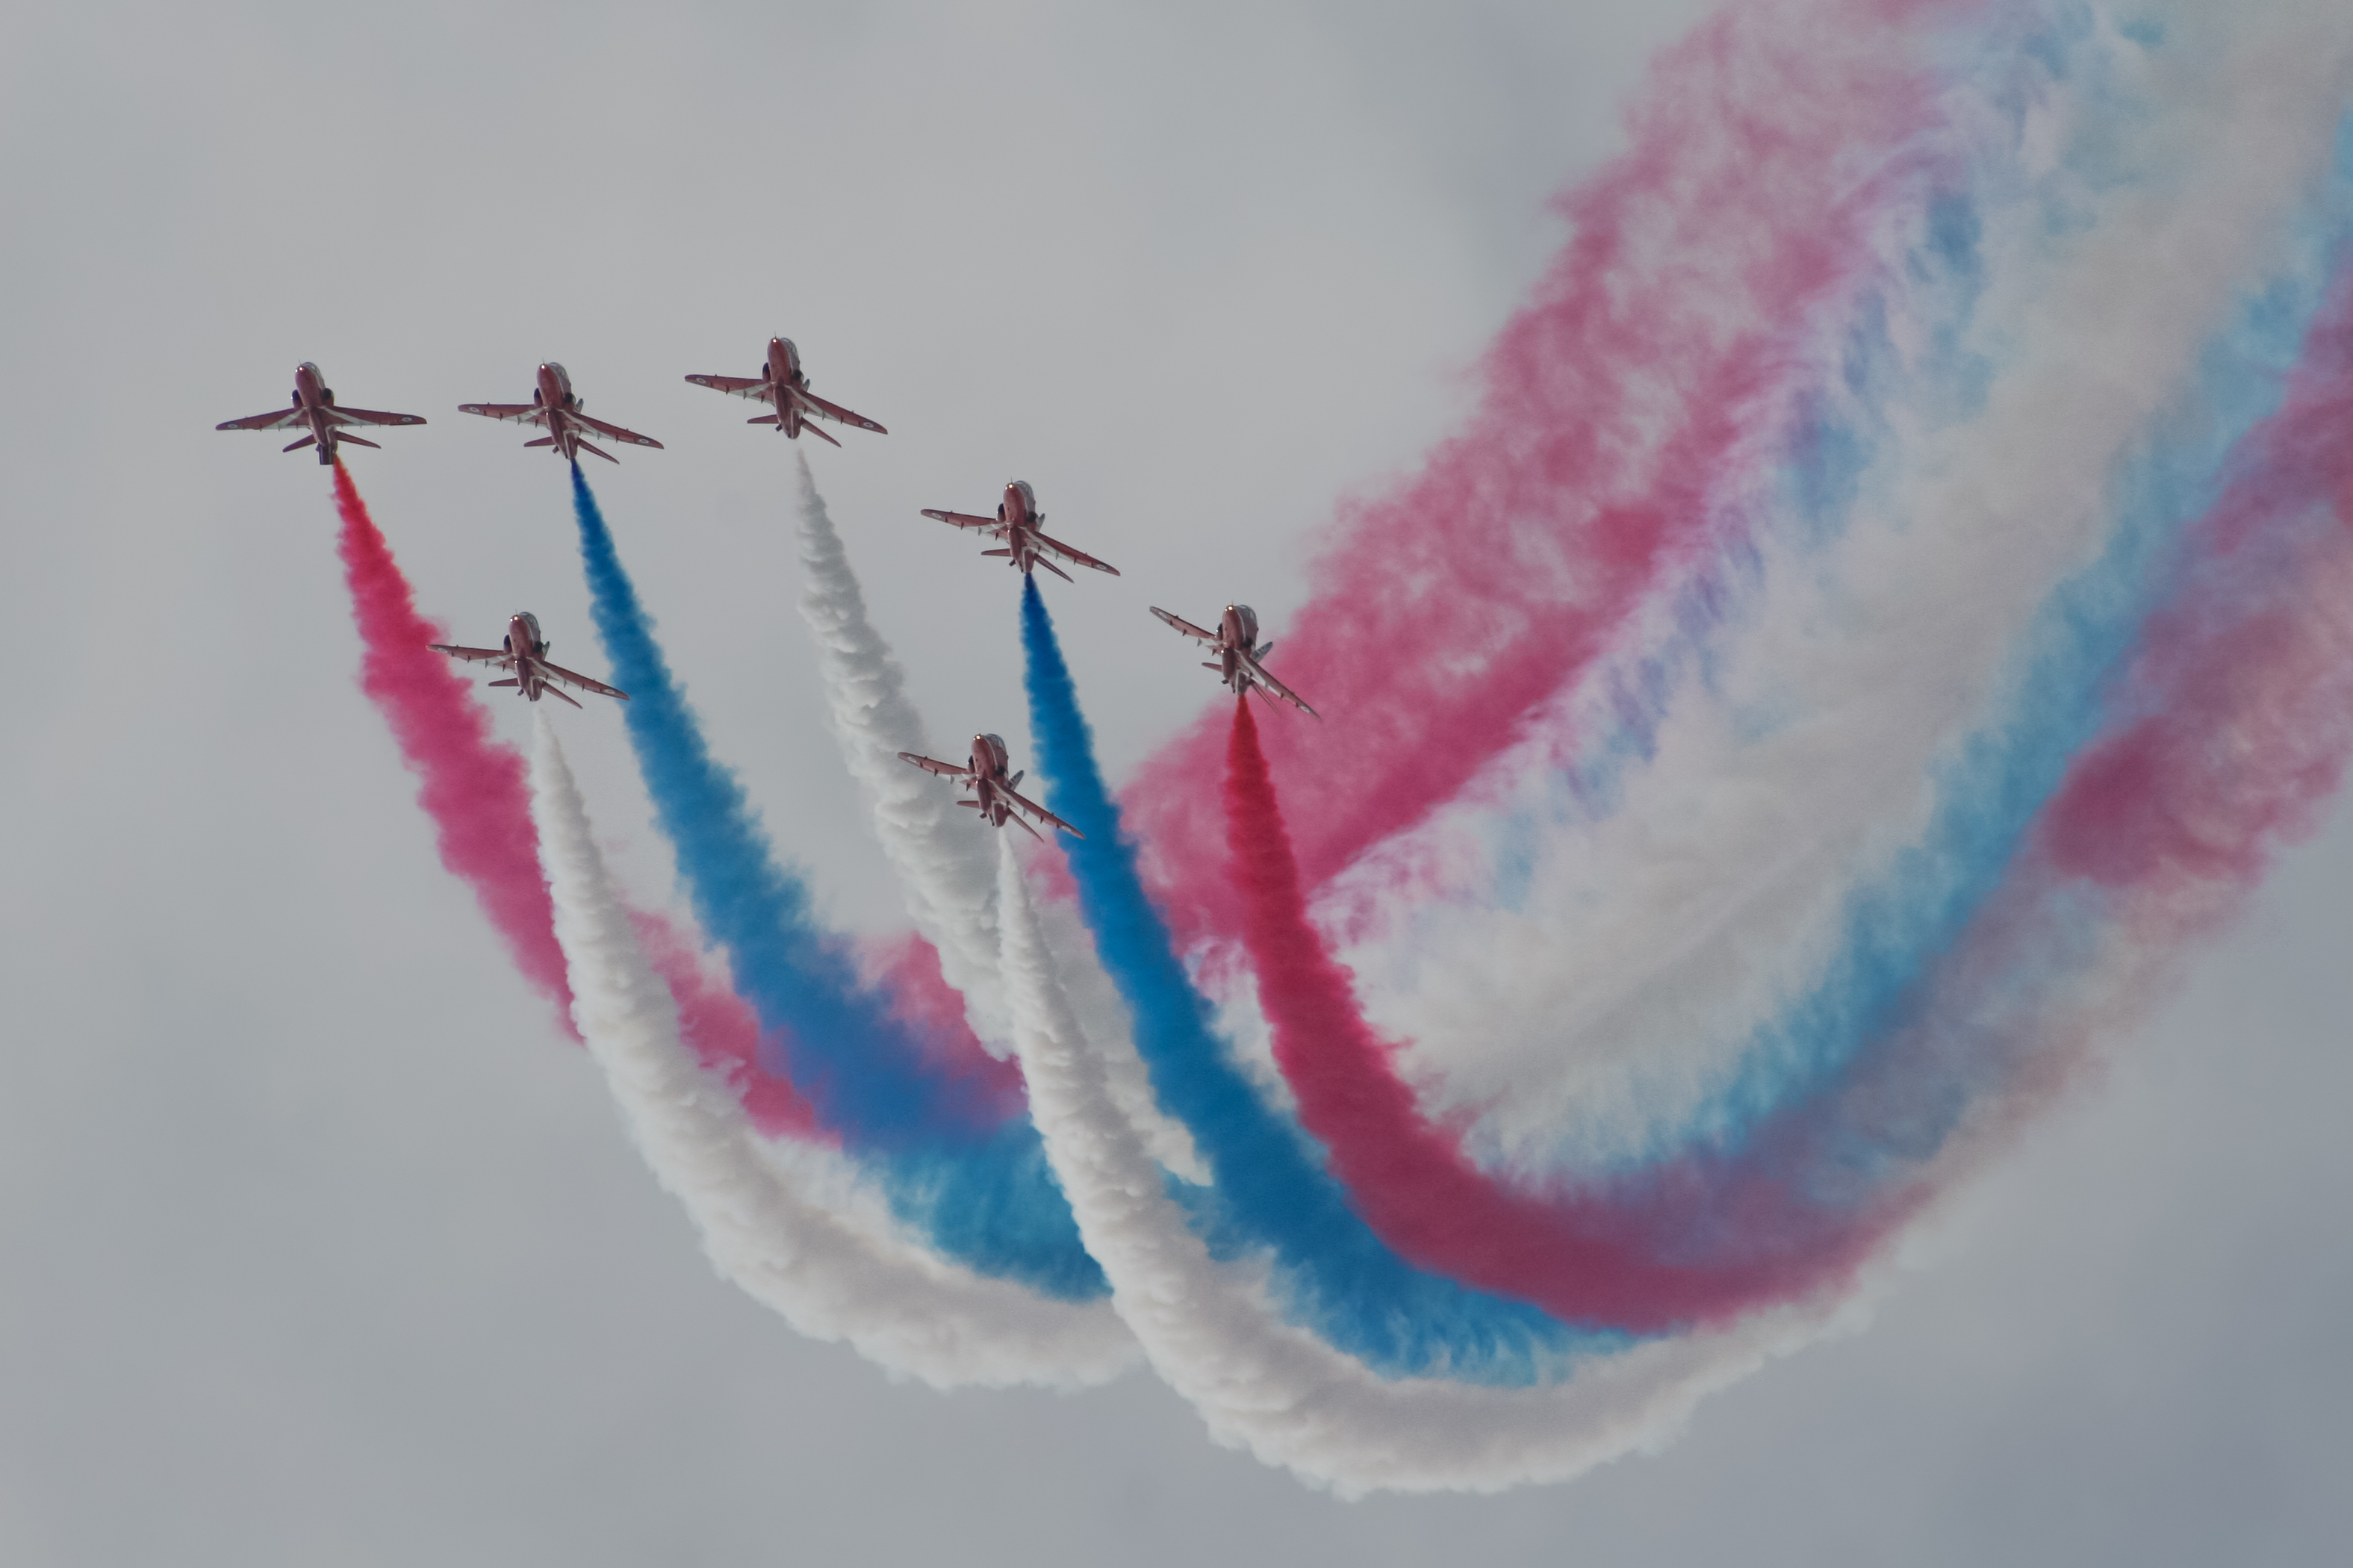
sky, smoke, plane, aircraft, jet, formation, red, color, contrast, overcast, blue, toy, pitch, colour, art, display, up, day, fast, airshow, formationflying, trails, farnborough, farnboroughairshow, smoketrail, redarrows, whit